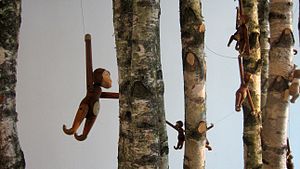
Kay Bojesen
Kay Bojesens berømte træabe
Kay Bojesen var en dansk sølvsmed og designer, bror til Oscar og Aage Bojesen.